Wilden, Bedfordshire

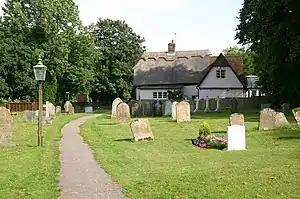
Wilden churchyard

Wilden Primary School is a Voluntary Aided Church of England school. It recently had 59 pupils, and a pre-school section for 10. It dates back to the 17th century and was rebuilt in the 19th. Additions were made in 1972, 1993, 2004 and 2013. It serves as a lower school within a group of schools called St Albans Cluster.